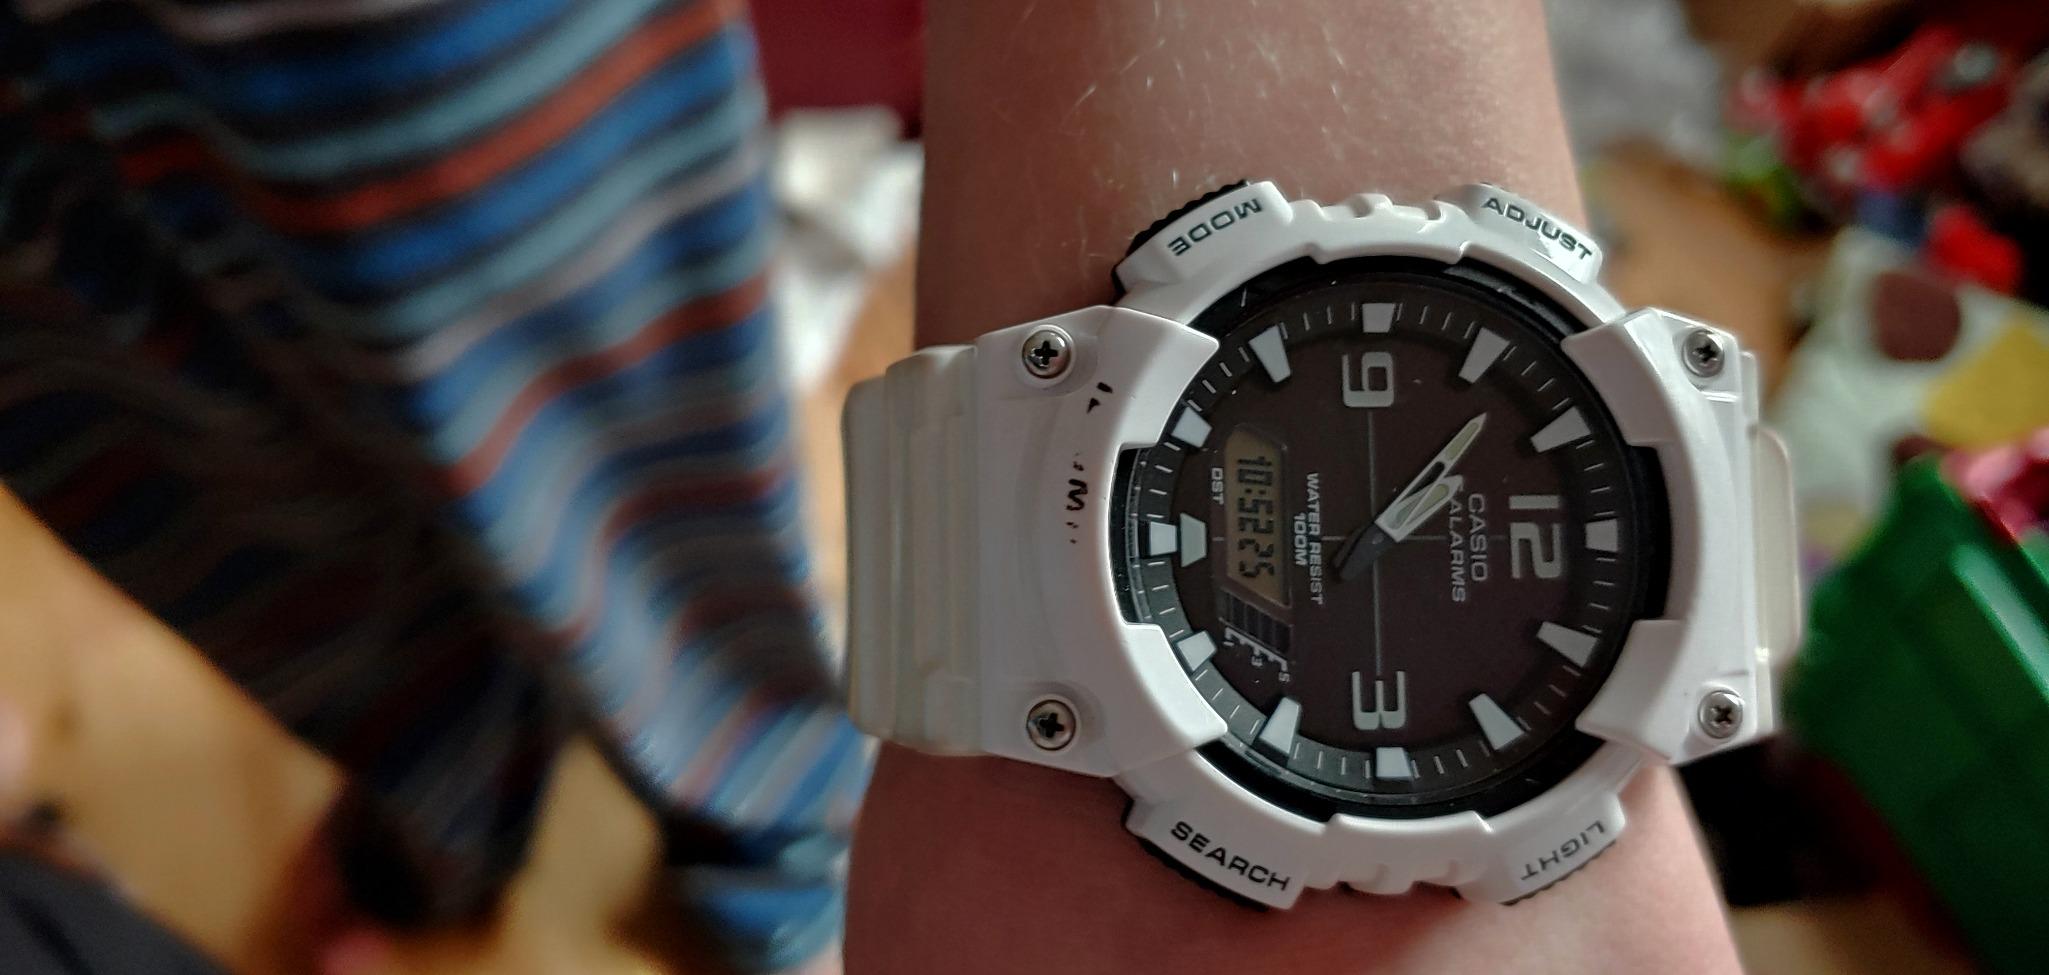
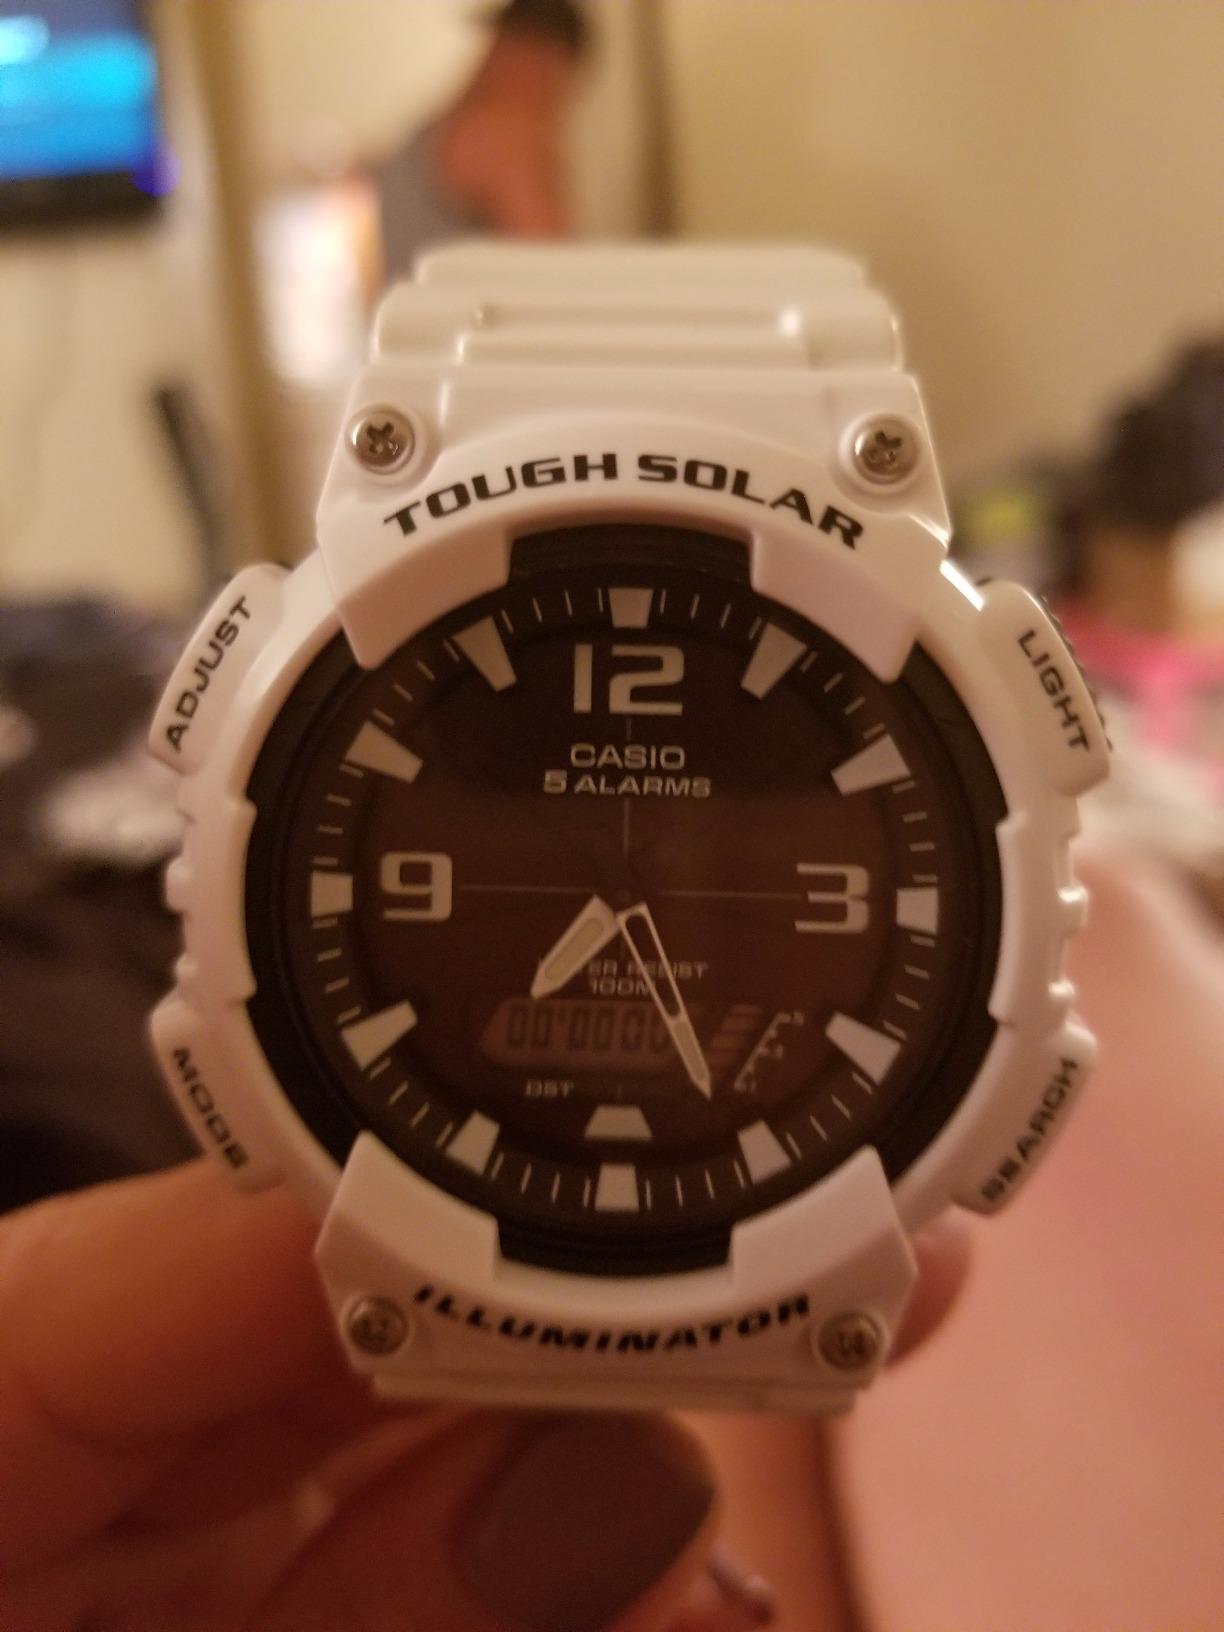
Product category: accessories_watch
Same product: yes